Phil Anselmo discography

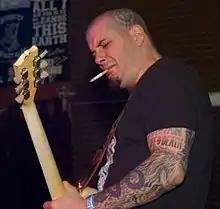
Anselmo in 2011

Phil Anselmo (born June 30, 1968 in New Orleans, Louisiana) is an American heavy metal vocalist who is best known as the frontman of Pantera, Down, and Superjoint.